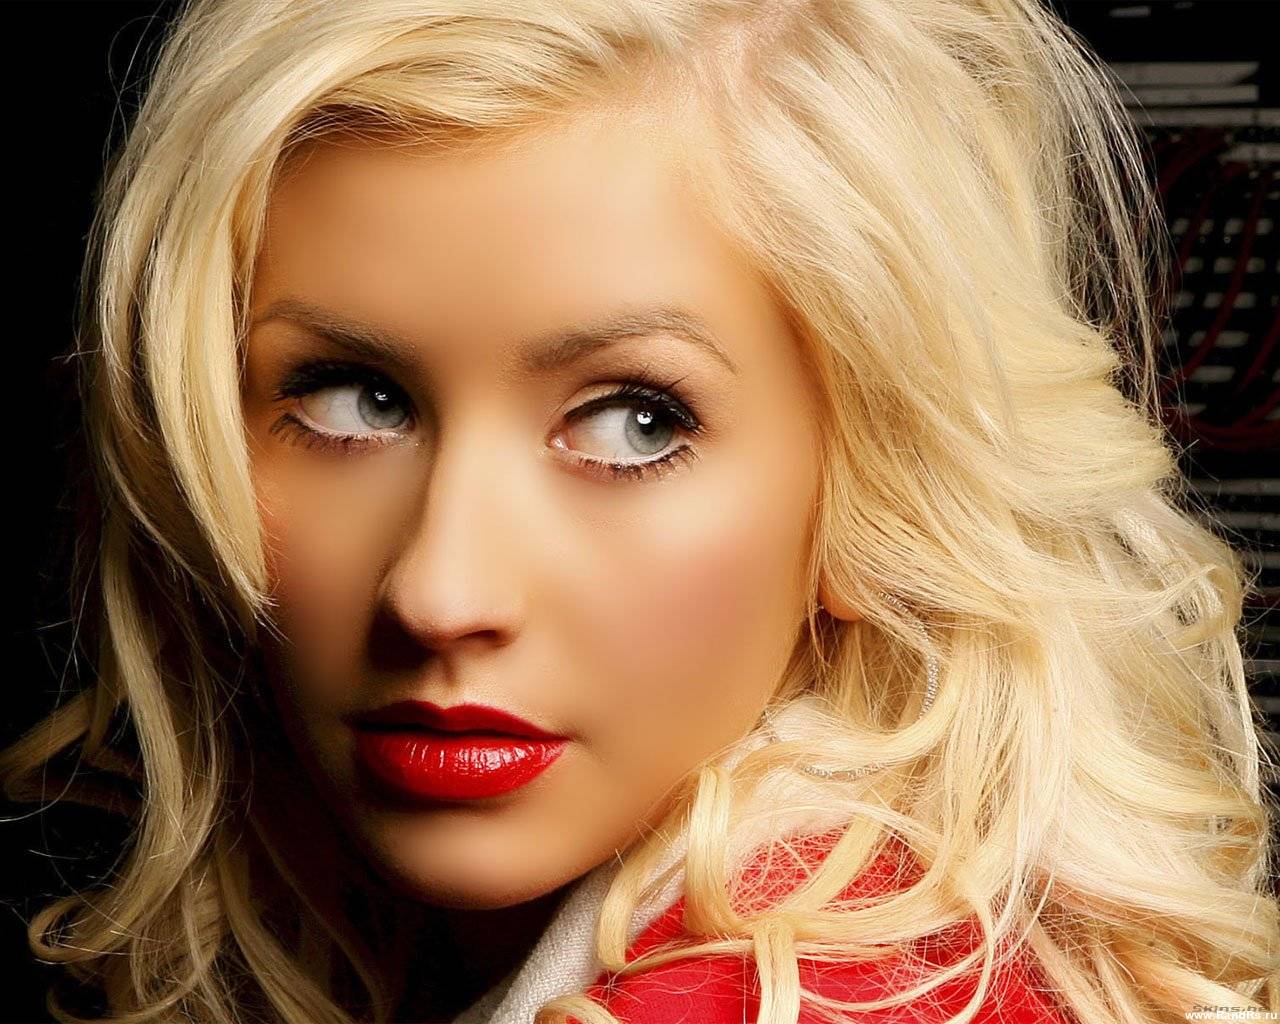
Gender: women